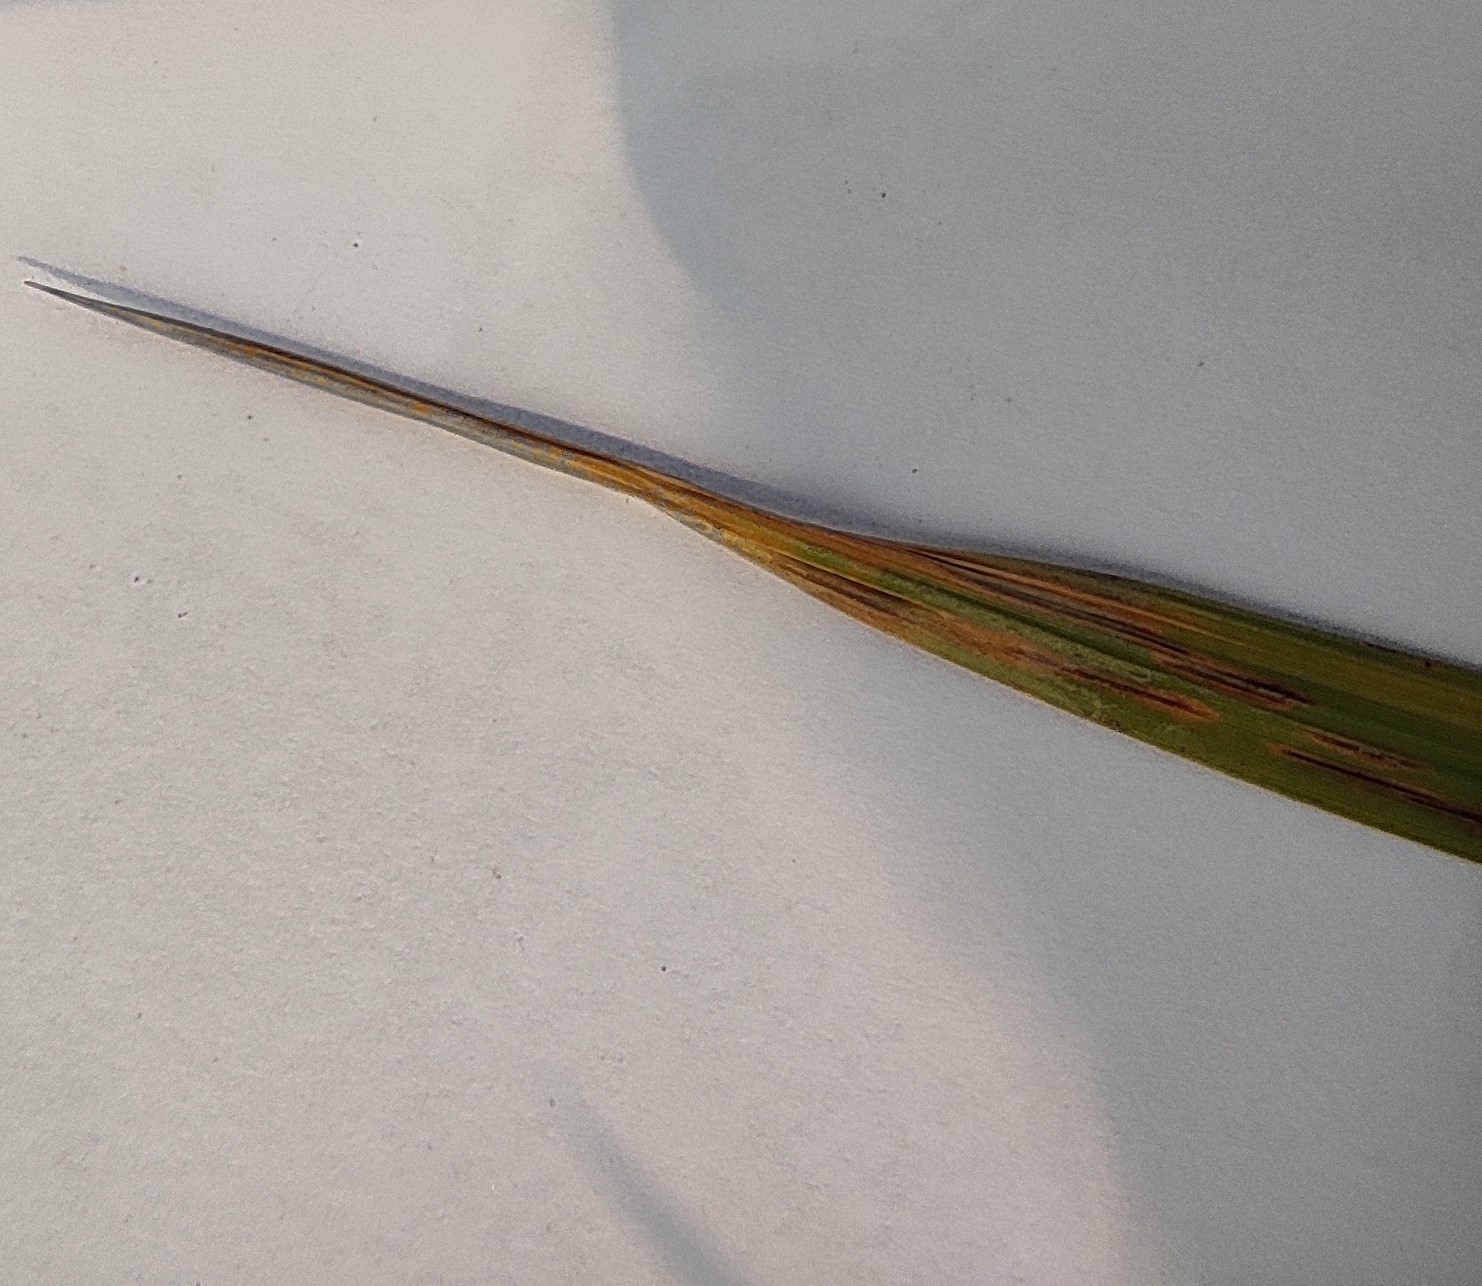
Label: Leaf Scald